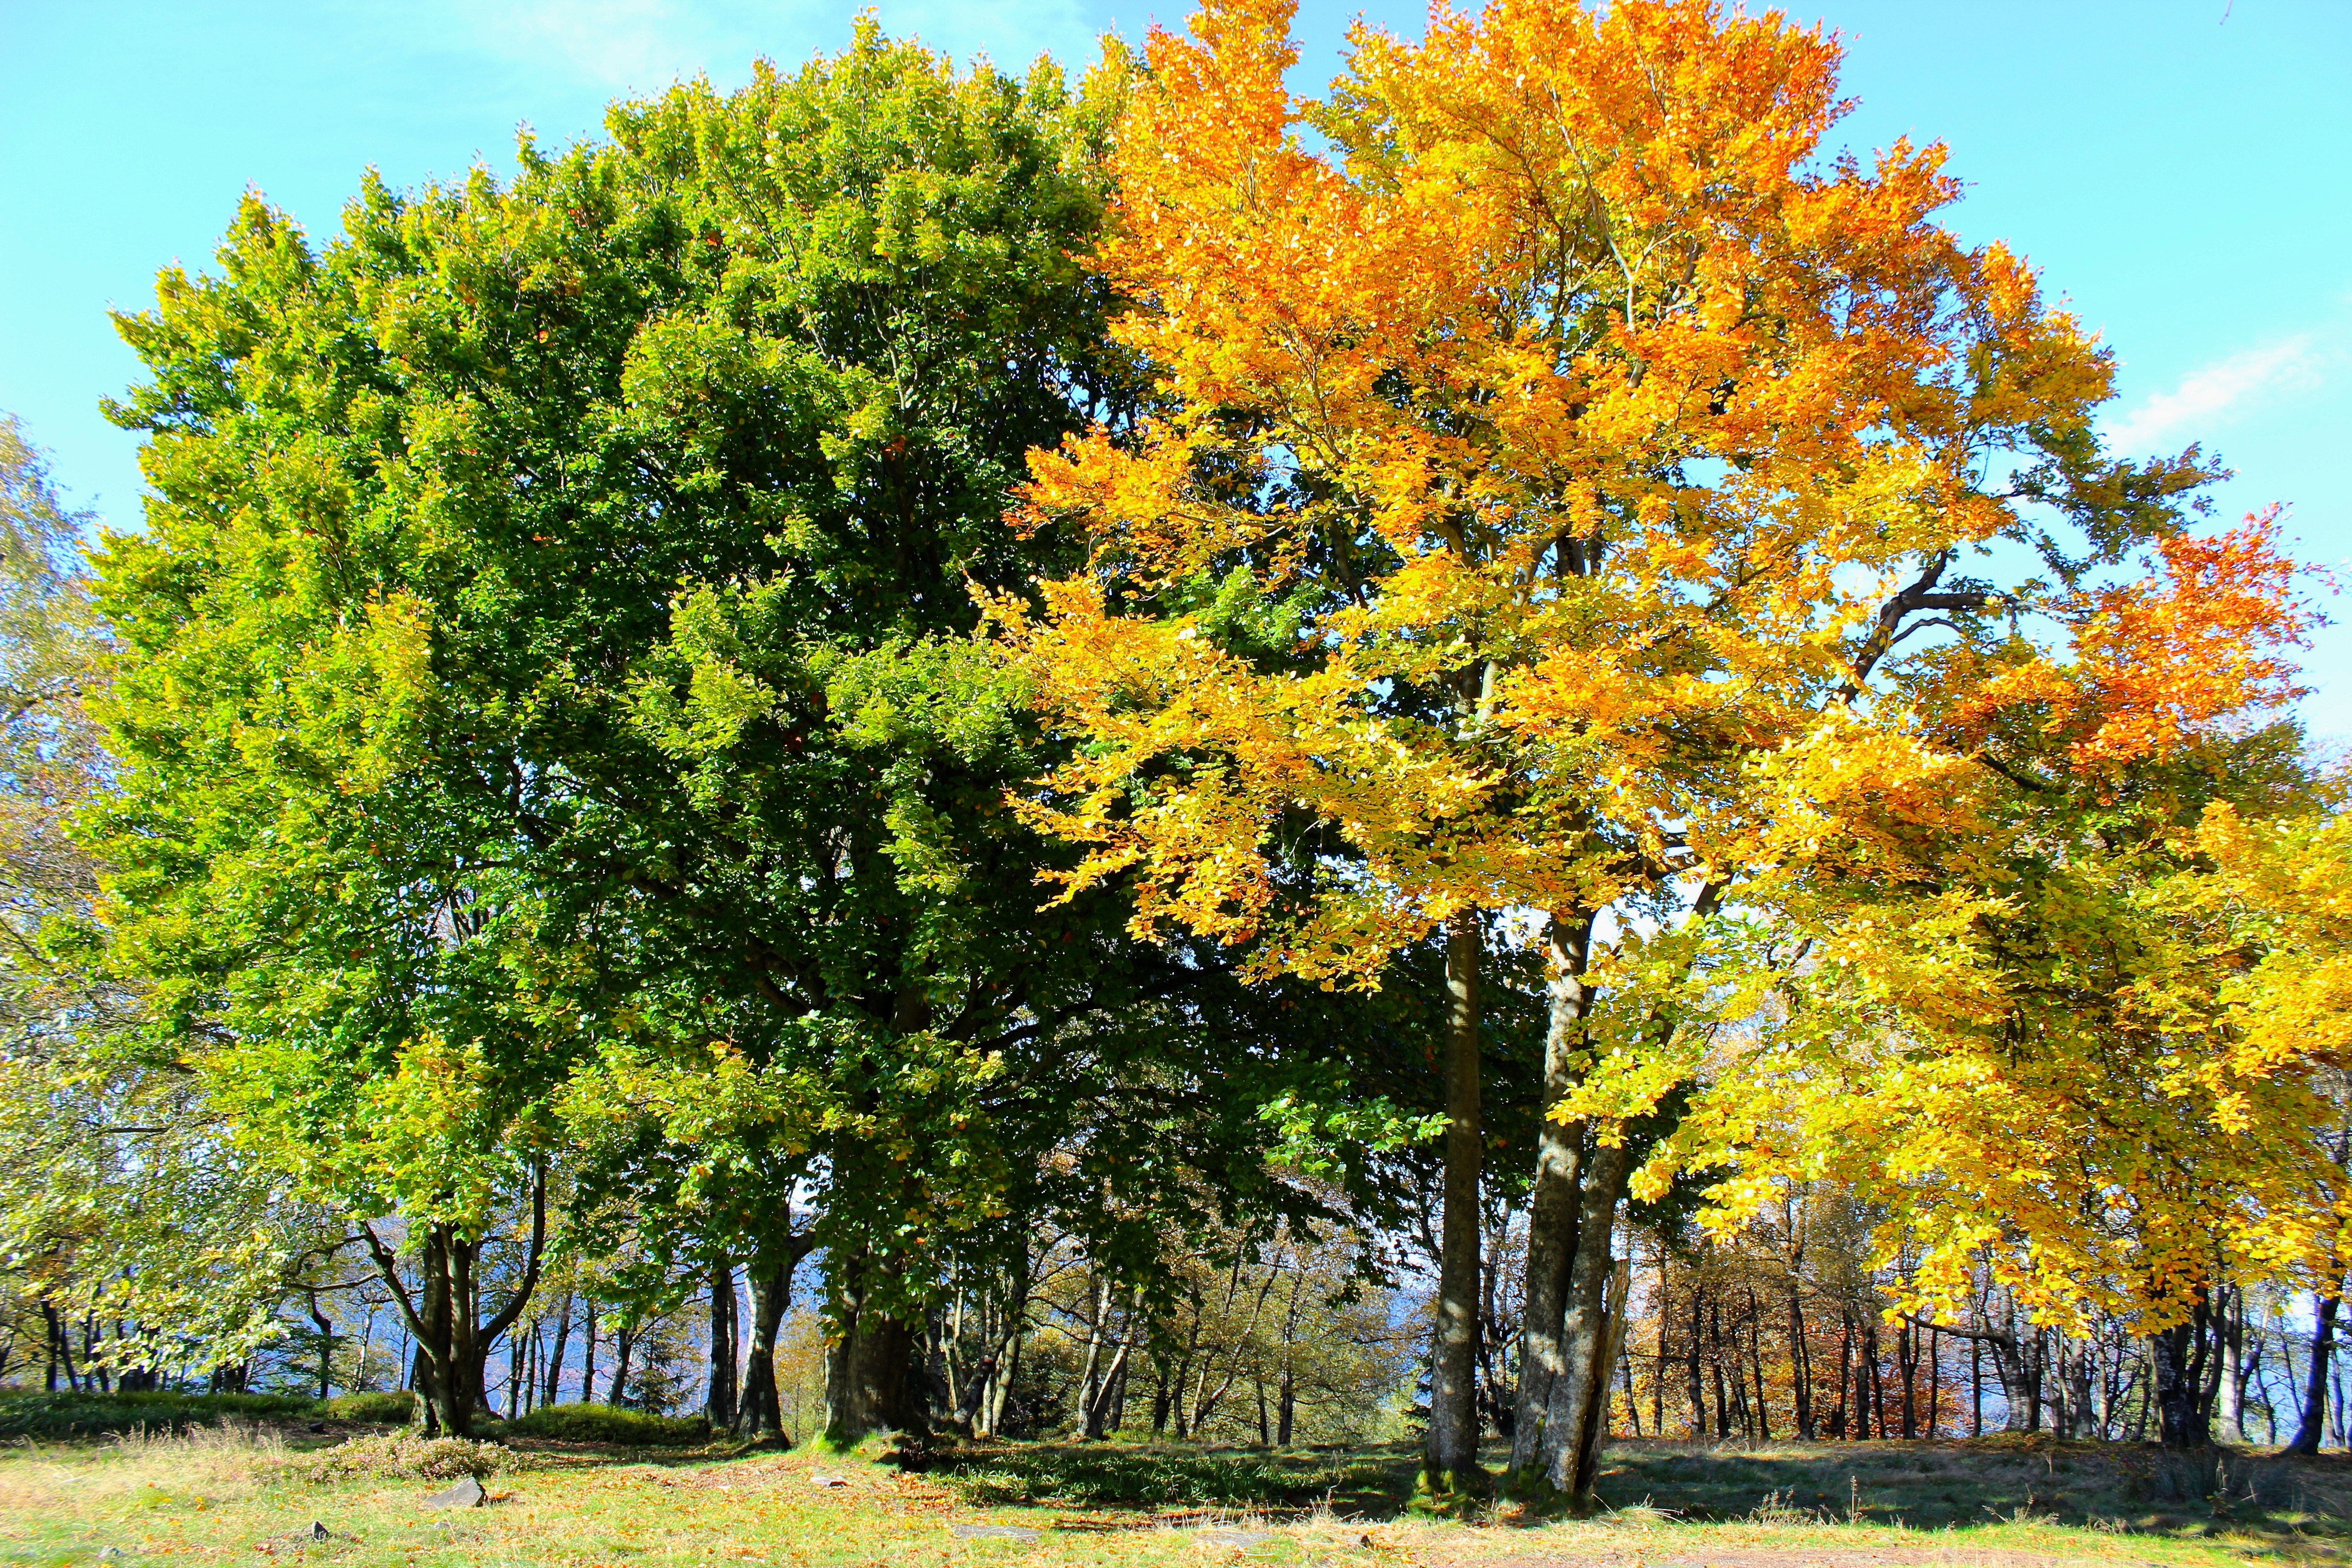
tree, plant, leaf, autumn, season, maple tree, trees, deciduous, grove, mood, fall color, leaves in the autumn, ecosystem, golden autumn, autumn colours, flowering plant, autumn light, maidenhair tree, biome, woody plant, temperate broadleaf and mixed forest, land plant